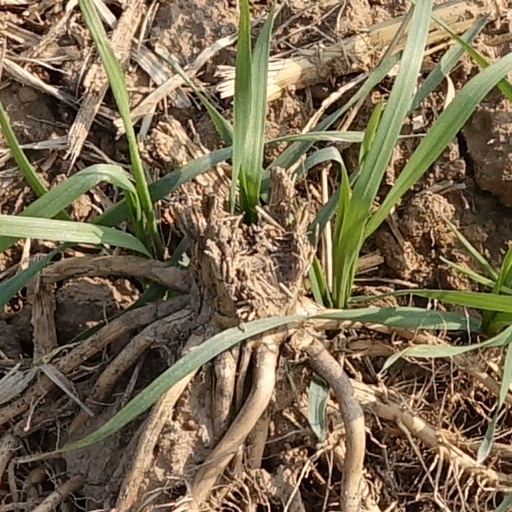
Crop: wheat